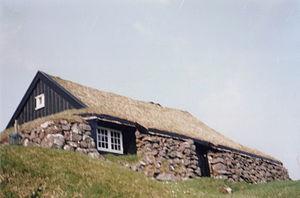
Miðvágur est une ville des Îles Féroé situé sur la côte sud de l'île de Vágar sur la commune de Vága.